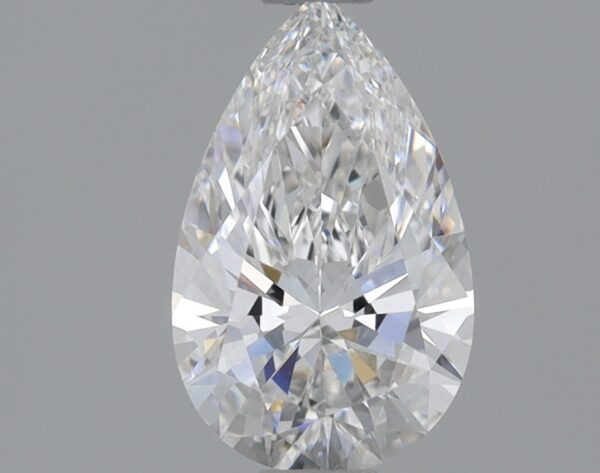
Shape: pear
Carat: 0.76
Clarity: VS1
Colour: E
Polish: EX
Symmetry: EX
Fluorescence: NONE
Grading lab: IGI
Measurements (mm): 8.27 x 5.18 x 3.14